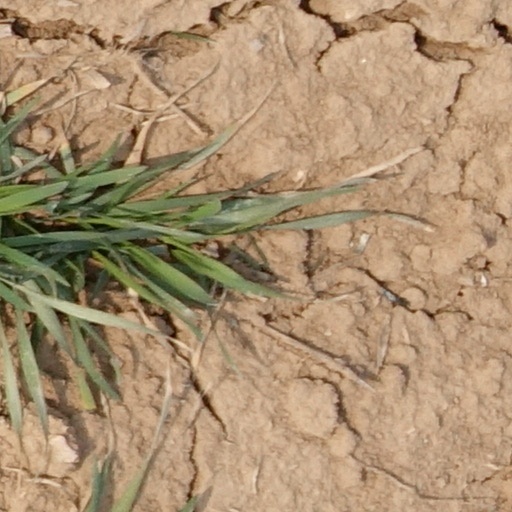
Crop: wheat